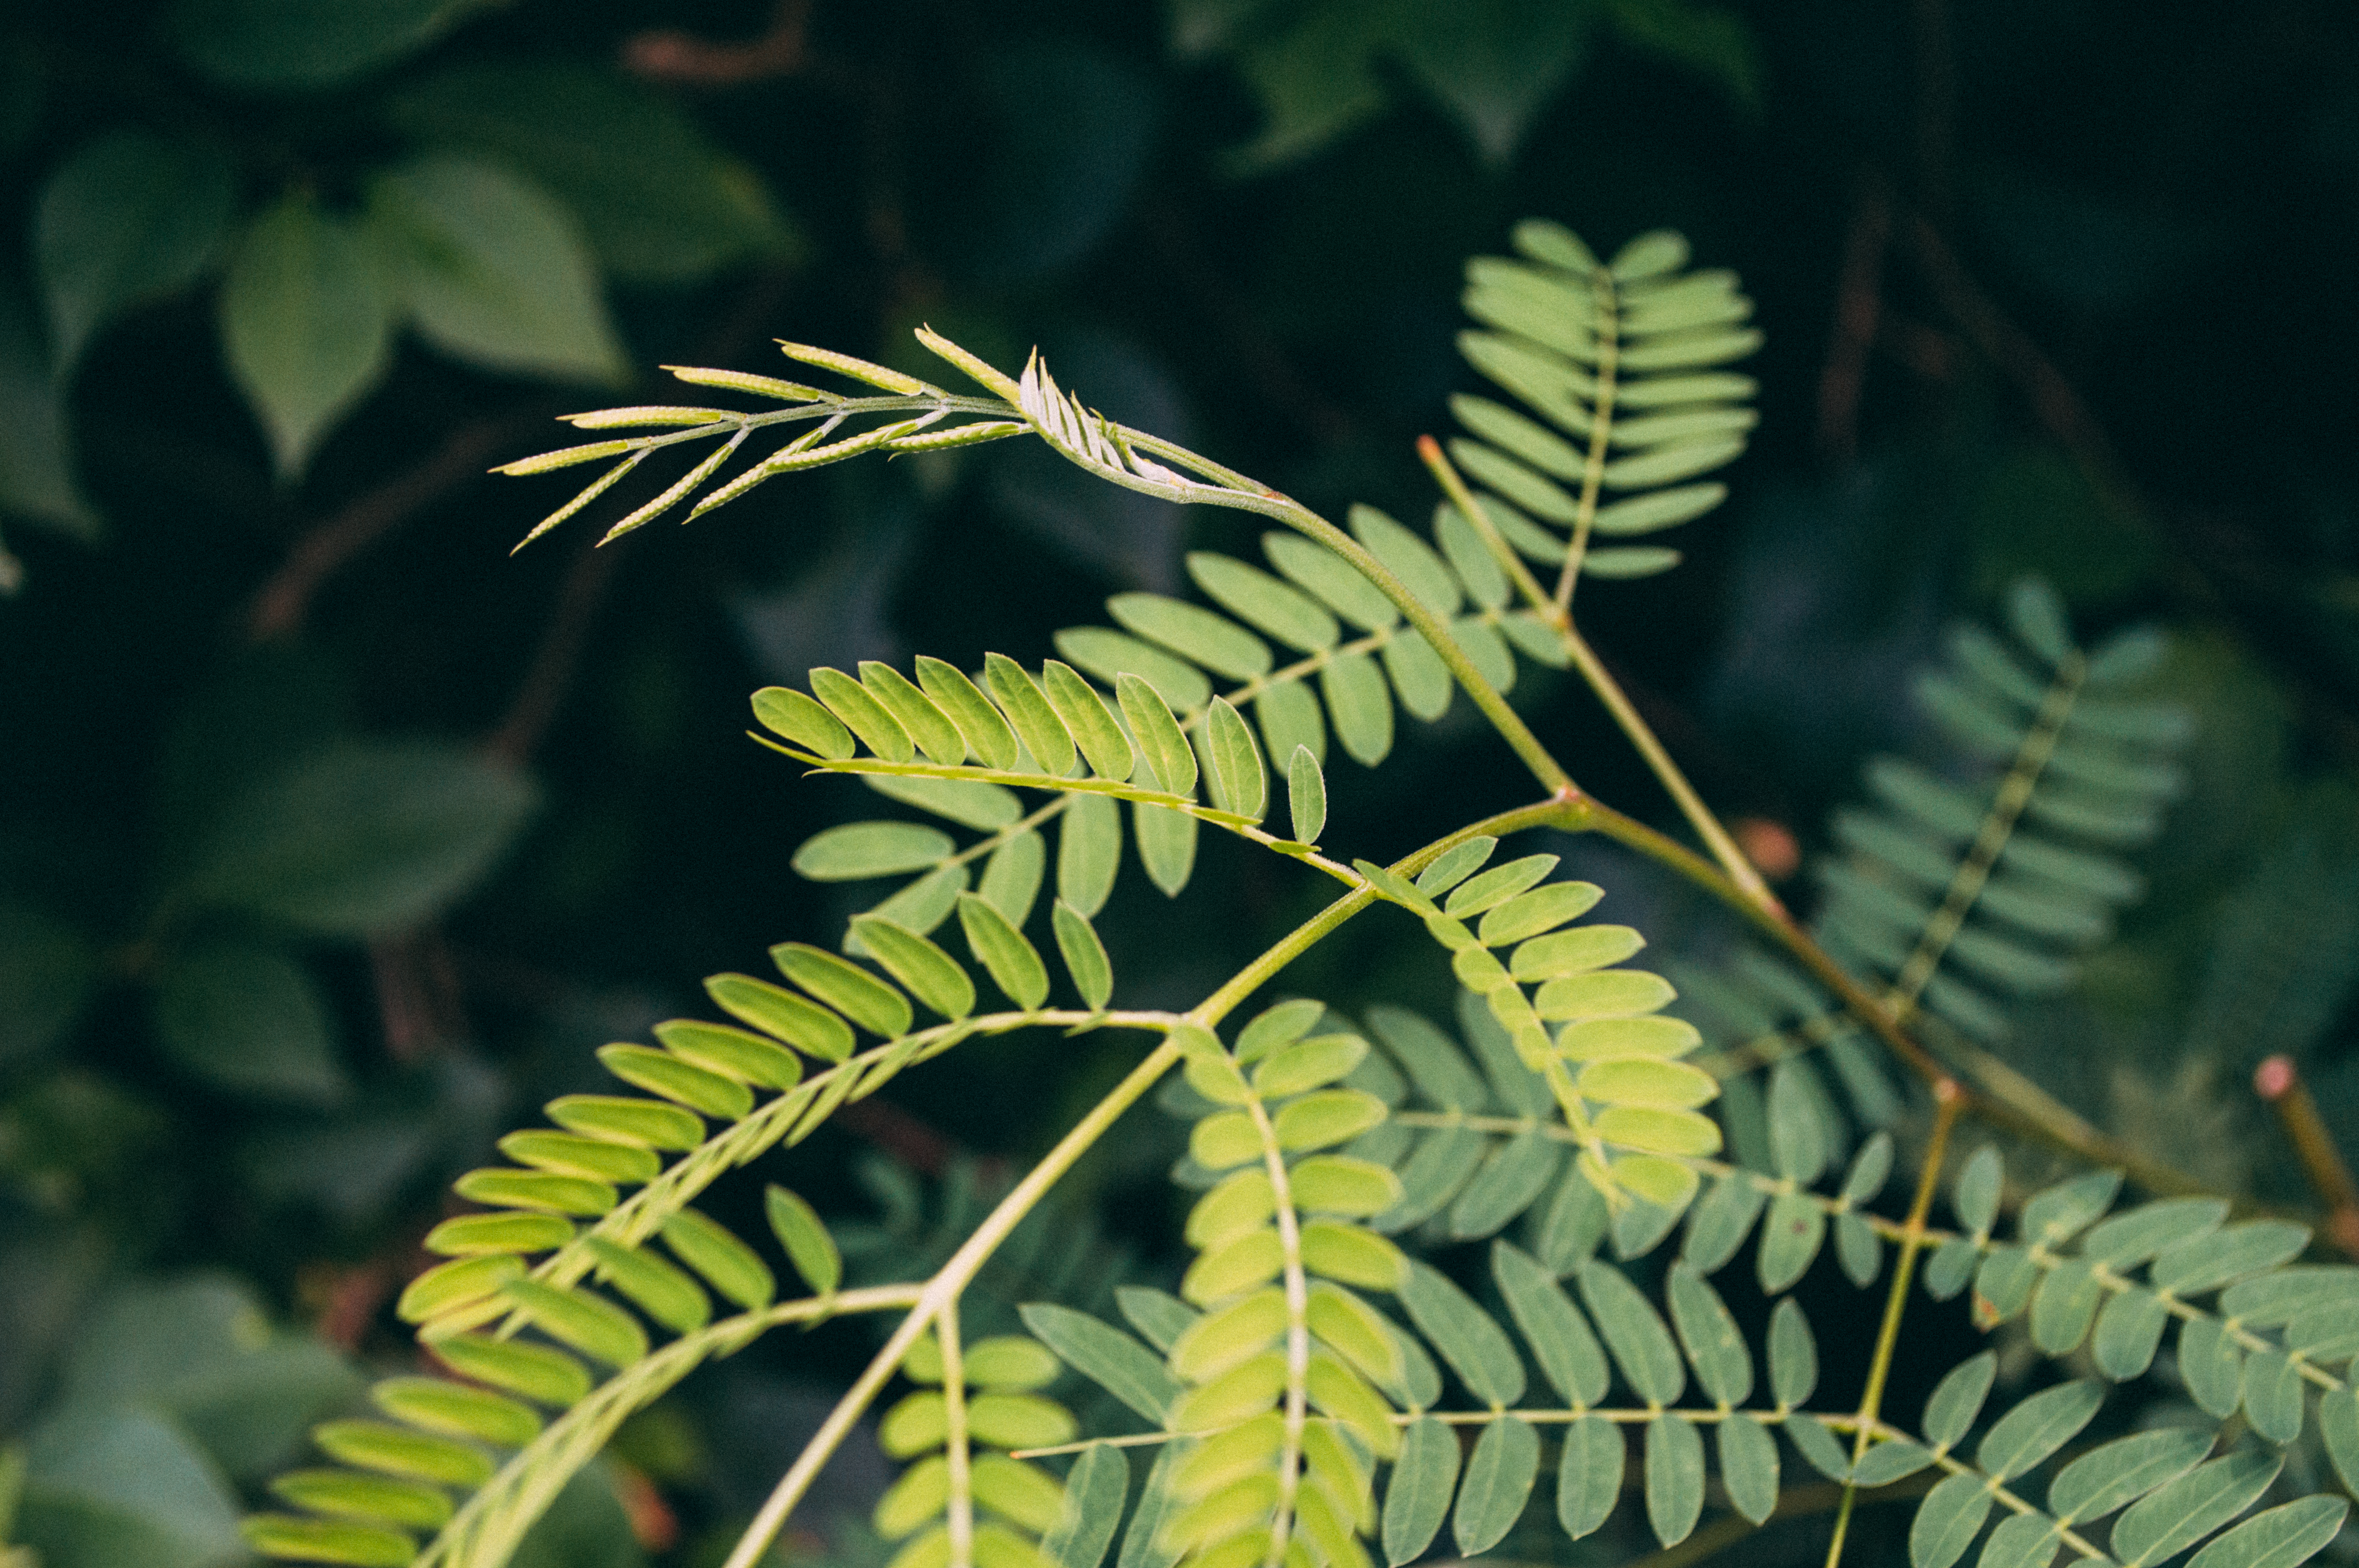
summer, plant, leaf, terrestrial plant, flower, vegetation, tree, organism, Agati, botany, fern, vascular plant, Mimosa tenuiflora, silk tree, woody plant, caesalpinia, leucaena, touch me not, ferns and horsetails, branch, flowering plant, plant stem, Phyllanthus family, Gnetae